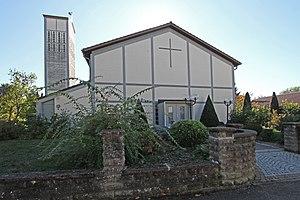
Église protestante à Rheinau-Helmlingen.